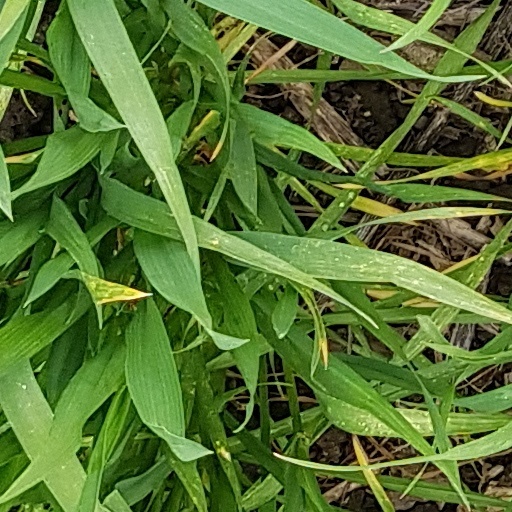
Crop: wheat